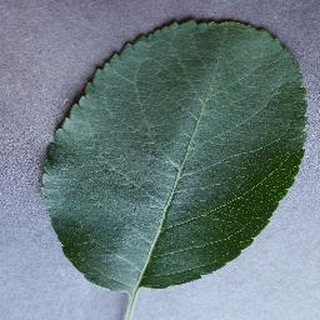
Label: healthy_apple